The Campaign (film)

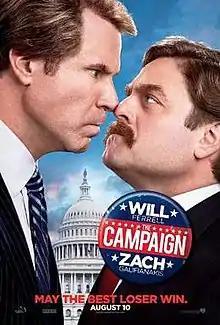
Theatrical release poster

The Campaign is a 2012 American political satire comedy film directed by Jay Roach, written by Shawn Harwell and Chris Henchy and stars Will Ferrell and Zach Galifianakis as two North Carolinians vying for a seat in Congress. The film was released on August 10, 2012, by Warner Bros Pictures, to mixed reviews from critics.